Bitan Aharon

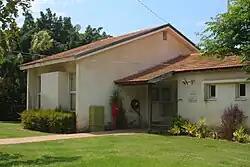
Bitan Aharon secretariat building

Bitan Aharon is a moshav in central Israel. Located in the Sharon plain between Hadera and Netanya, it falls under the jurisdiction of Hefer Valley Regional Council. In it had a population of .